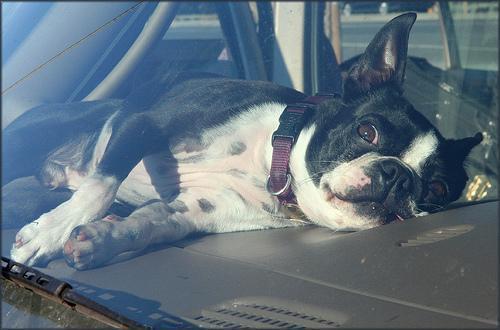
Boston_bull